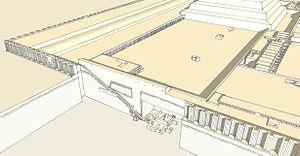
Infrastructures de la tombe sud du complexe funéraire de Djoser à Saqqarah